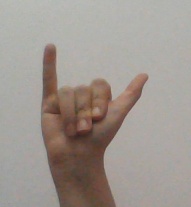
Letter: ya